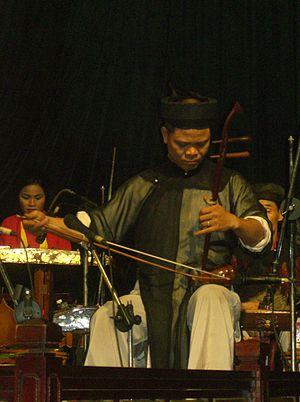
"Il est souvent dit que la musique vietnamienne est une synthèse originale des influences chinoise, indienne, indonésienne, occidentale et bouddhique, mais ce mot ""synthèse"" n'est peut-être pas très parlant au regard de la diversité de genres et la complexité entre les périodes.